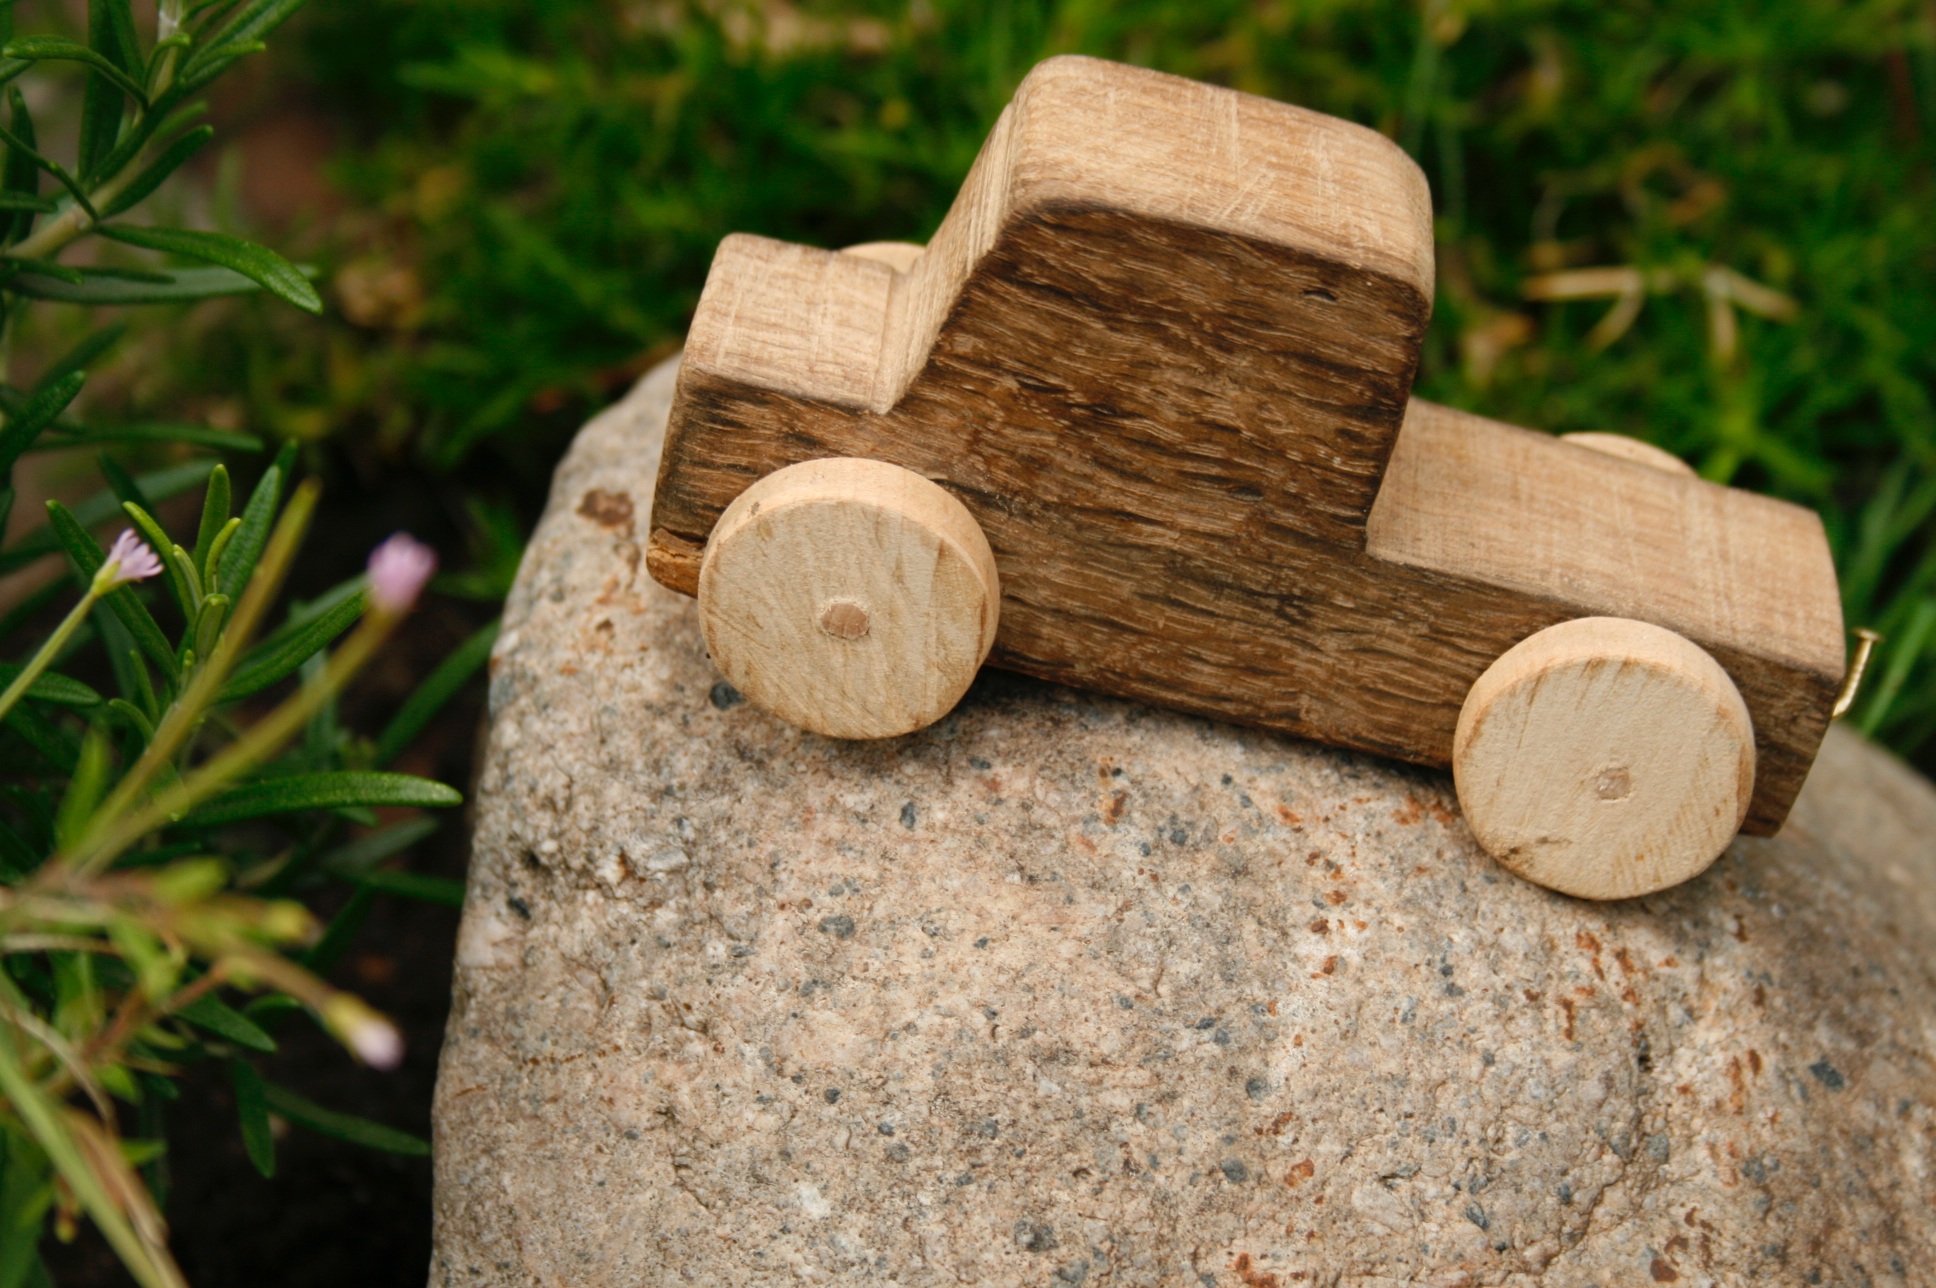
tree, wood, trunk, drive, auto, wheels, toys, toy car, children toys, wooden car, man made object